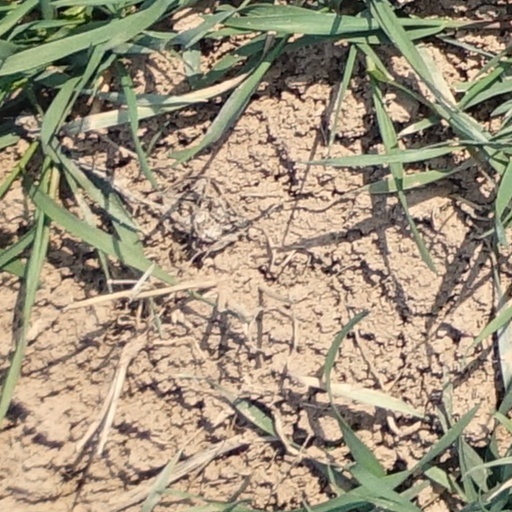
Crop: wheat